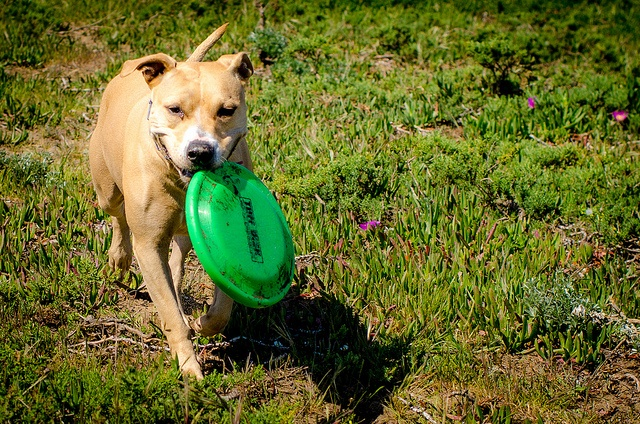
A dog trots across a yard with a green flying disc in his mouth.
Dog walking across grass holding a green Frisbee.
A dog carrying a frisbee in a grassy field.
A dog in a field holding a frisbee in its mouth.
a dog with a green frizbee in its mouth